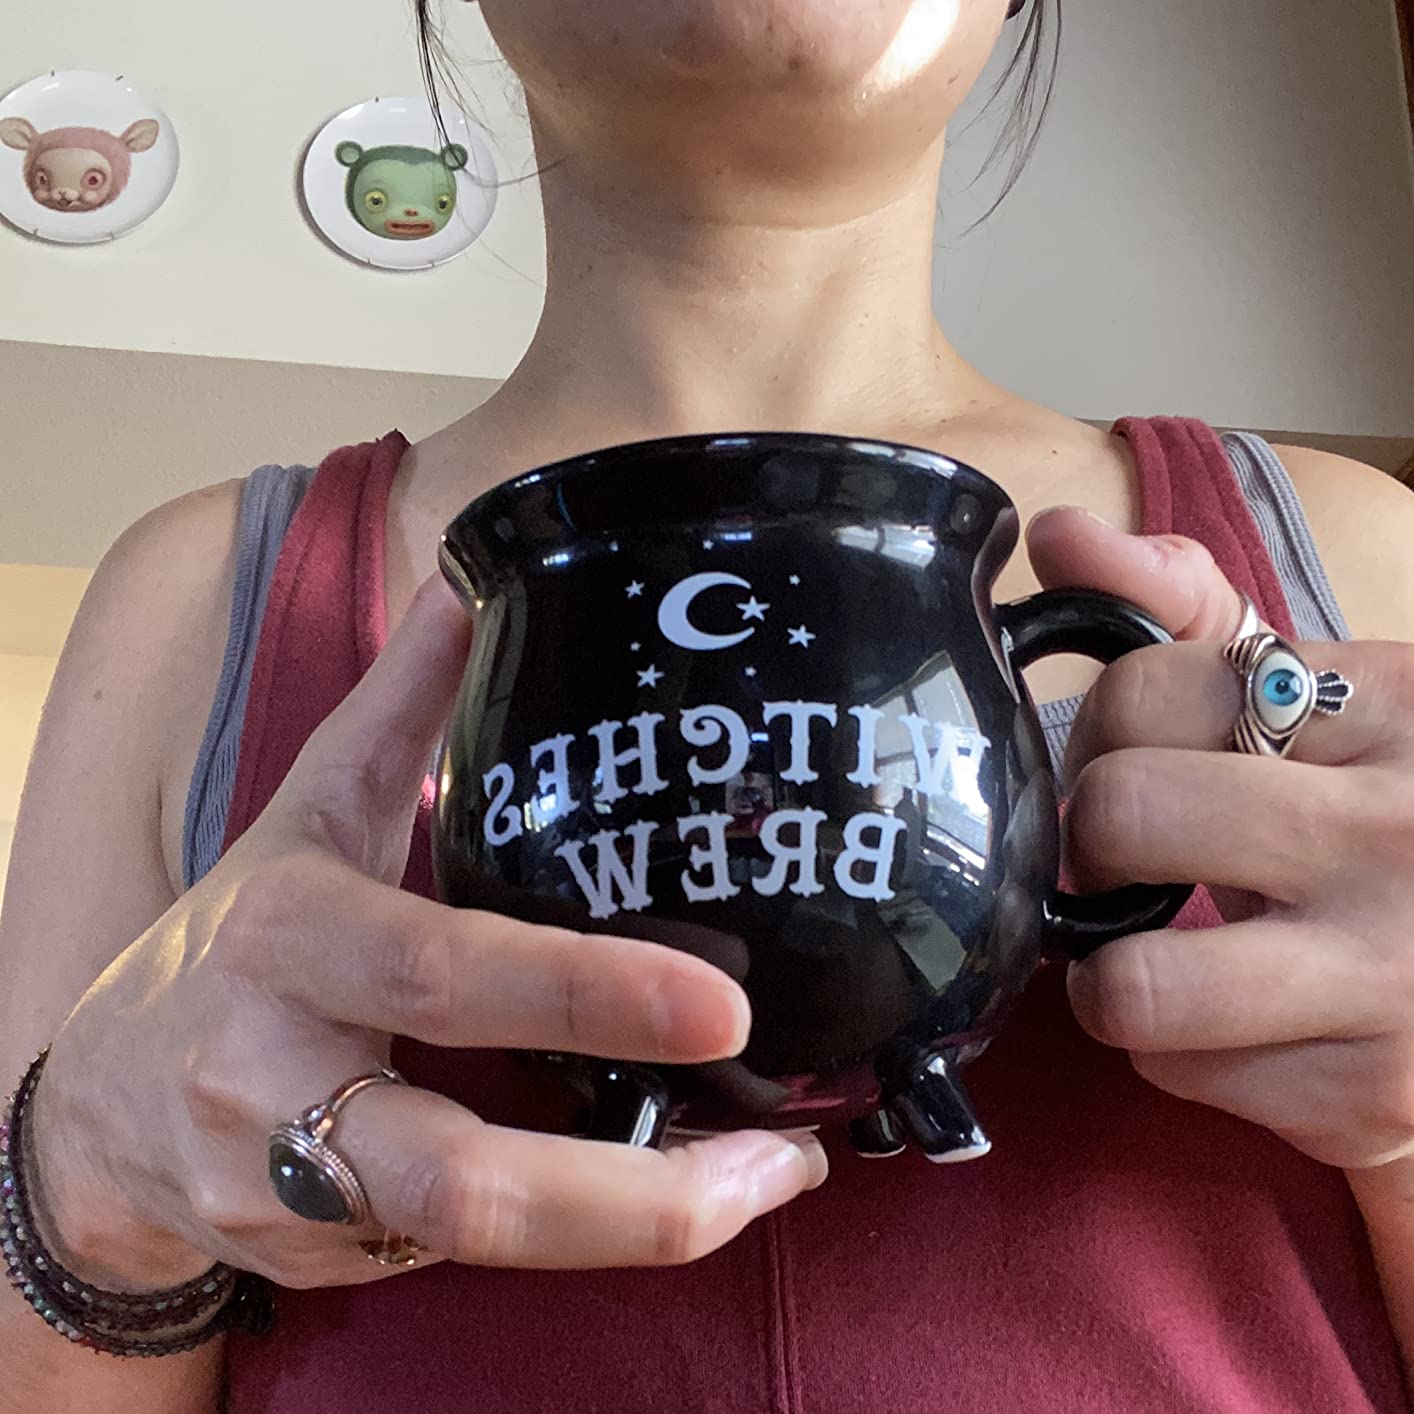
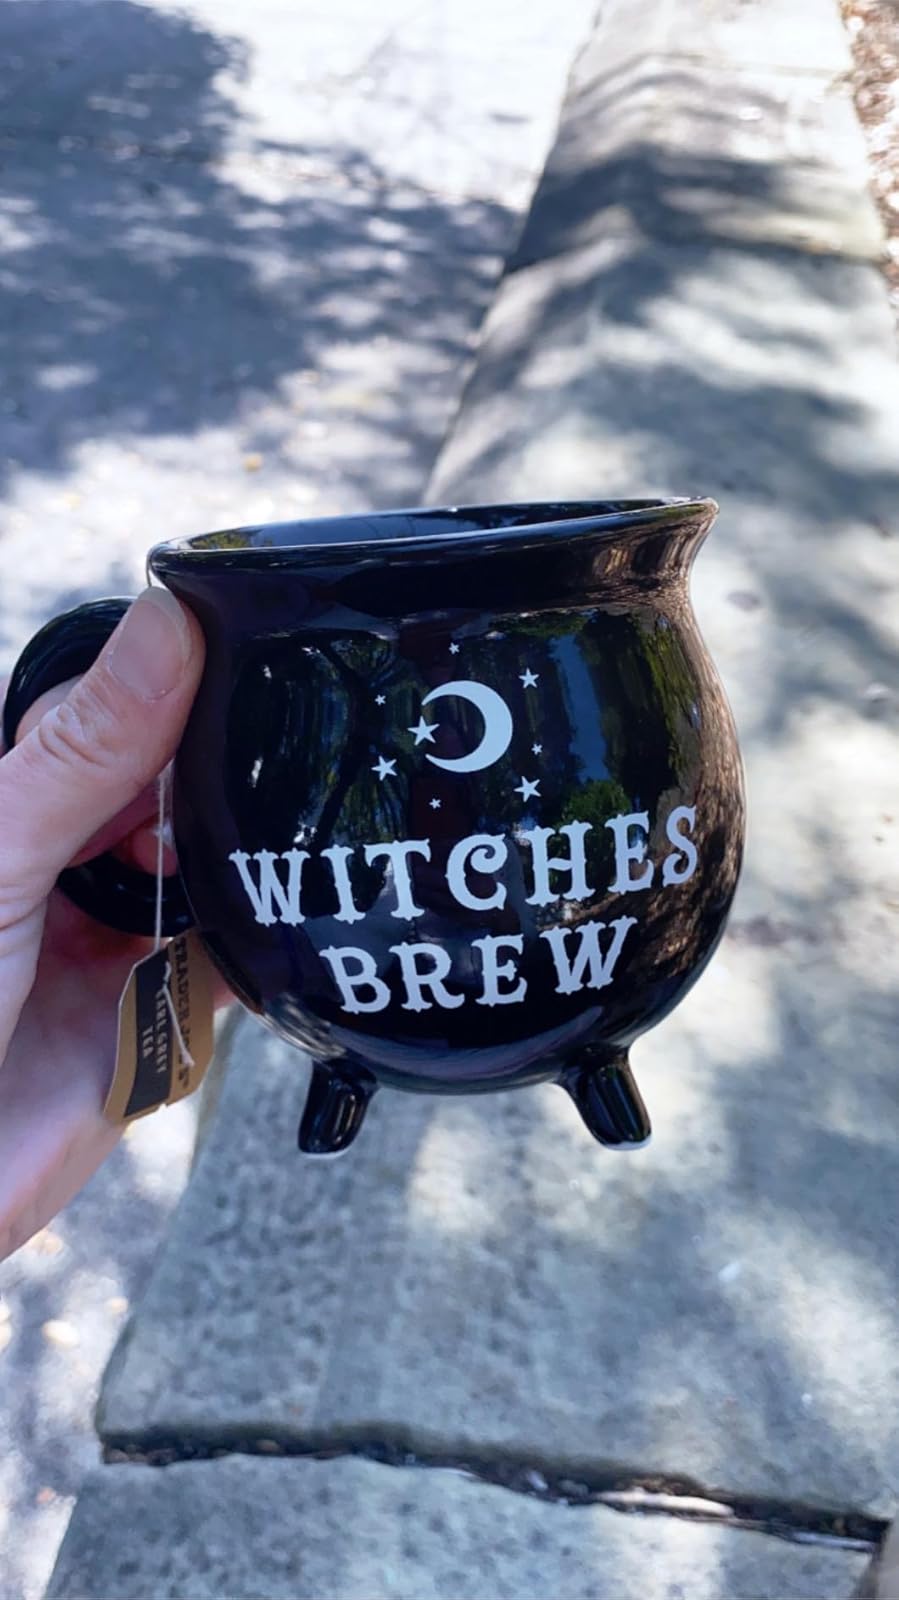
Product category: items_mug
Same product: yes